Sleep in animals

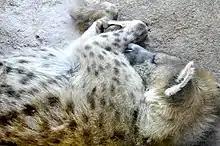
A sleeping hyena

Since monotremes (egg-laying mammals) are considered to represent one of the evolutionarily oldest groups of mammals, they have been subject to special interest in the study of mammalian sleep. As early studies of these animals could not find clear evidence for REM sleep, it was initially assumed that such sleep did not exist in monotremes, but developed after the monotremes branched off from the rest of the mammalian evolutionary line, and became a separate, distinct group. However, EEG recordings of the brain stem in monotremes show a firing pattern that is quite similar to the patterns seen in REM sleep in higher mammals. In fact, the largest amount of REM sleep known in any animal is found in the platypus. REM electrical activation does not extend at all to the forebrain in platypods, suggesting that they do not dream. The average sleep time of the platypus in a 24-hour period is said to be as long as 14 hours, though this may be because of their high-calorie crustacean diet.